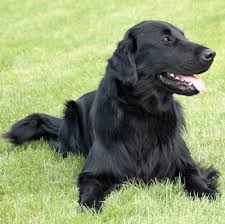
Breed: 206-n000047-flat_coated_retriever